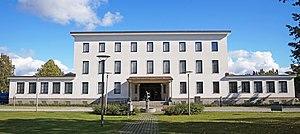
Le Pirkanmaa est le nom d'une région du sud-ouest de la Finlande, appartenant à la province de Finlande occidentale. Elle a pour capitale Tampere.